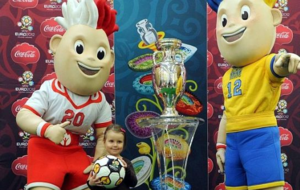
Le championnat d'Europe de football 2012, communément abrégé en Euro 2012, est la quatorzième édition du Championnat d'Europe de football, compétition organisée par l'UEFA et rassemblant les meilleures équipes masculines européennes. Il se déroule en Pologne et en Ukraine du 8 juin au 1ᵉʳ juillet 2012. Le match d'ouverture se joue dans le tout nouveau stade national de Varsovie en Pologne et la finale a lieu au stade olympique de Kiev en Ukraine.